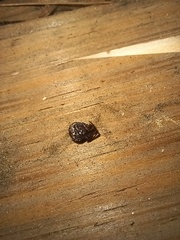
Species: Parasteatoda_tepidariorum